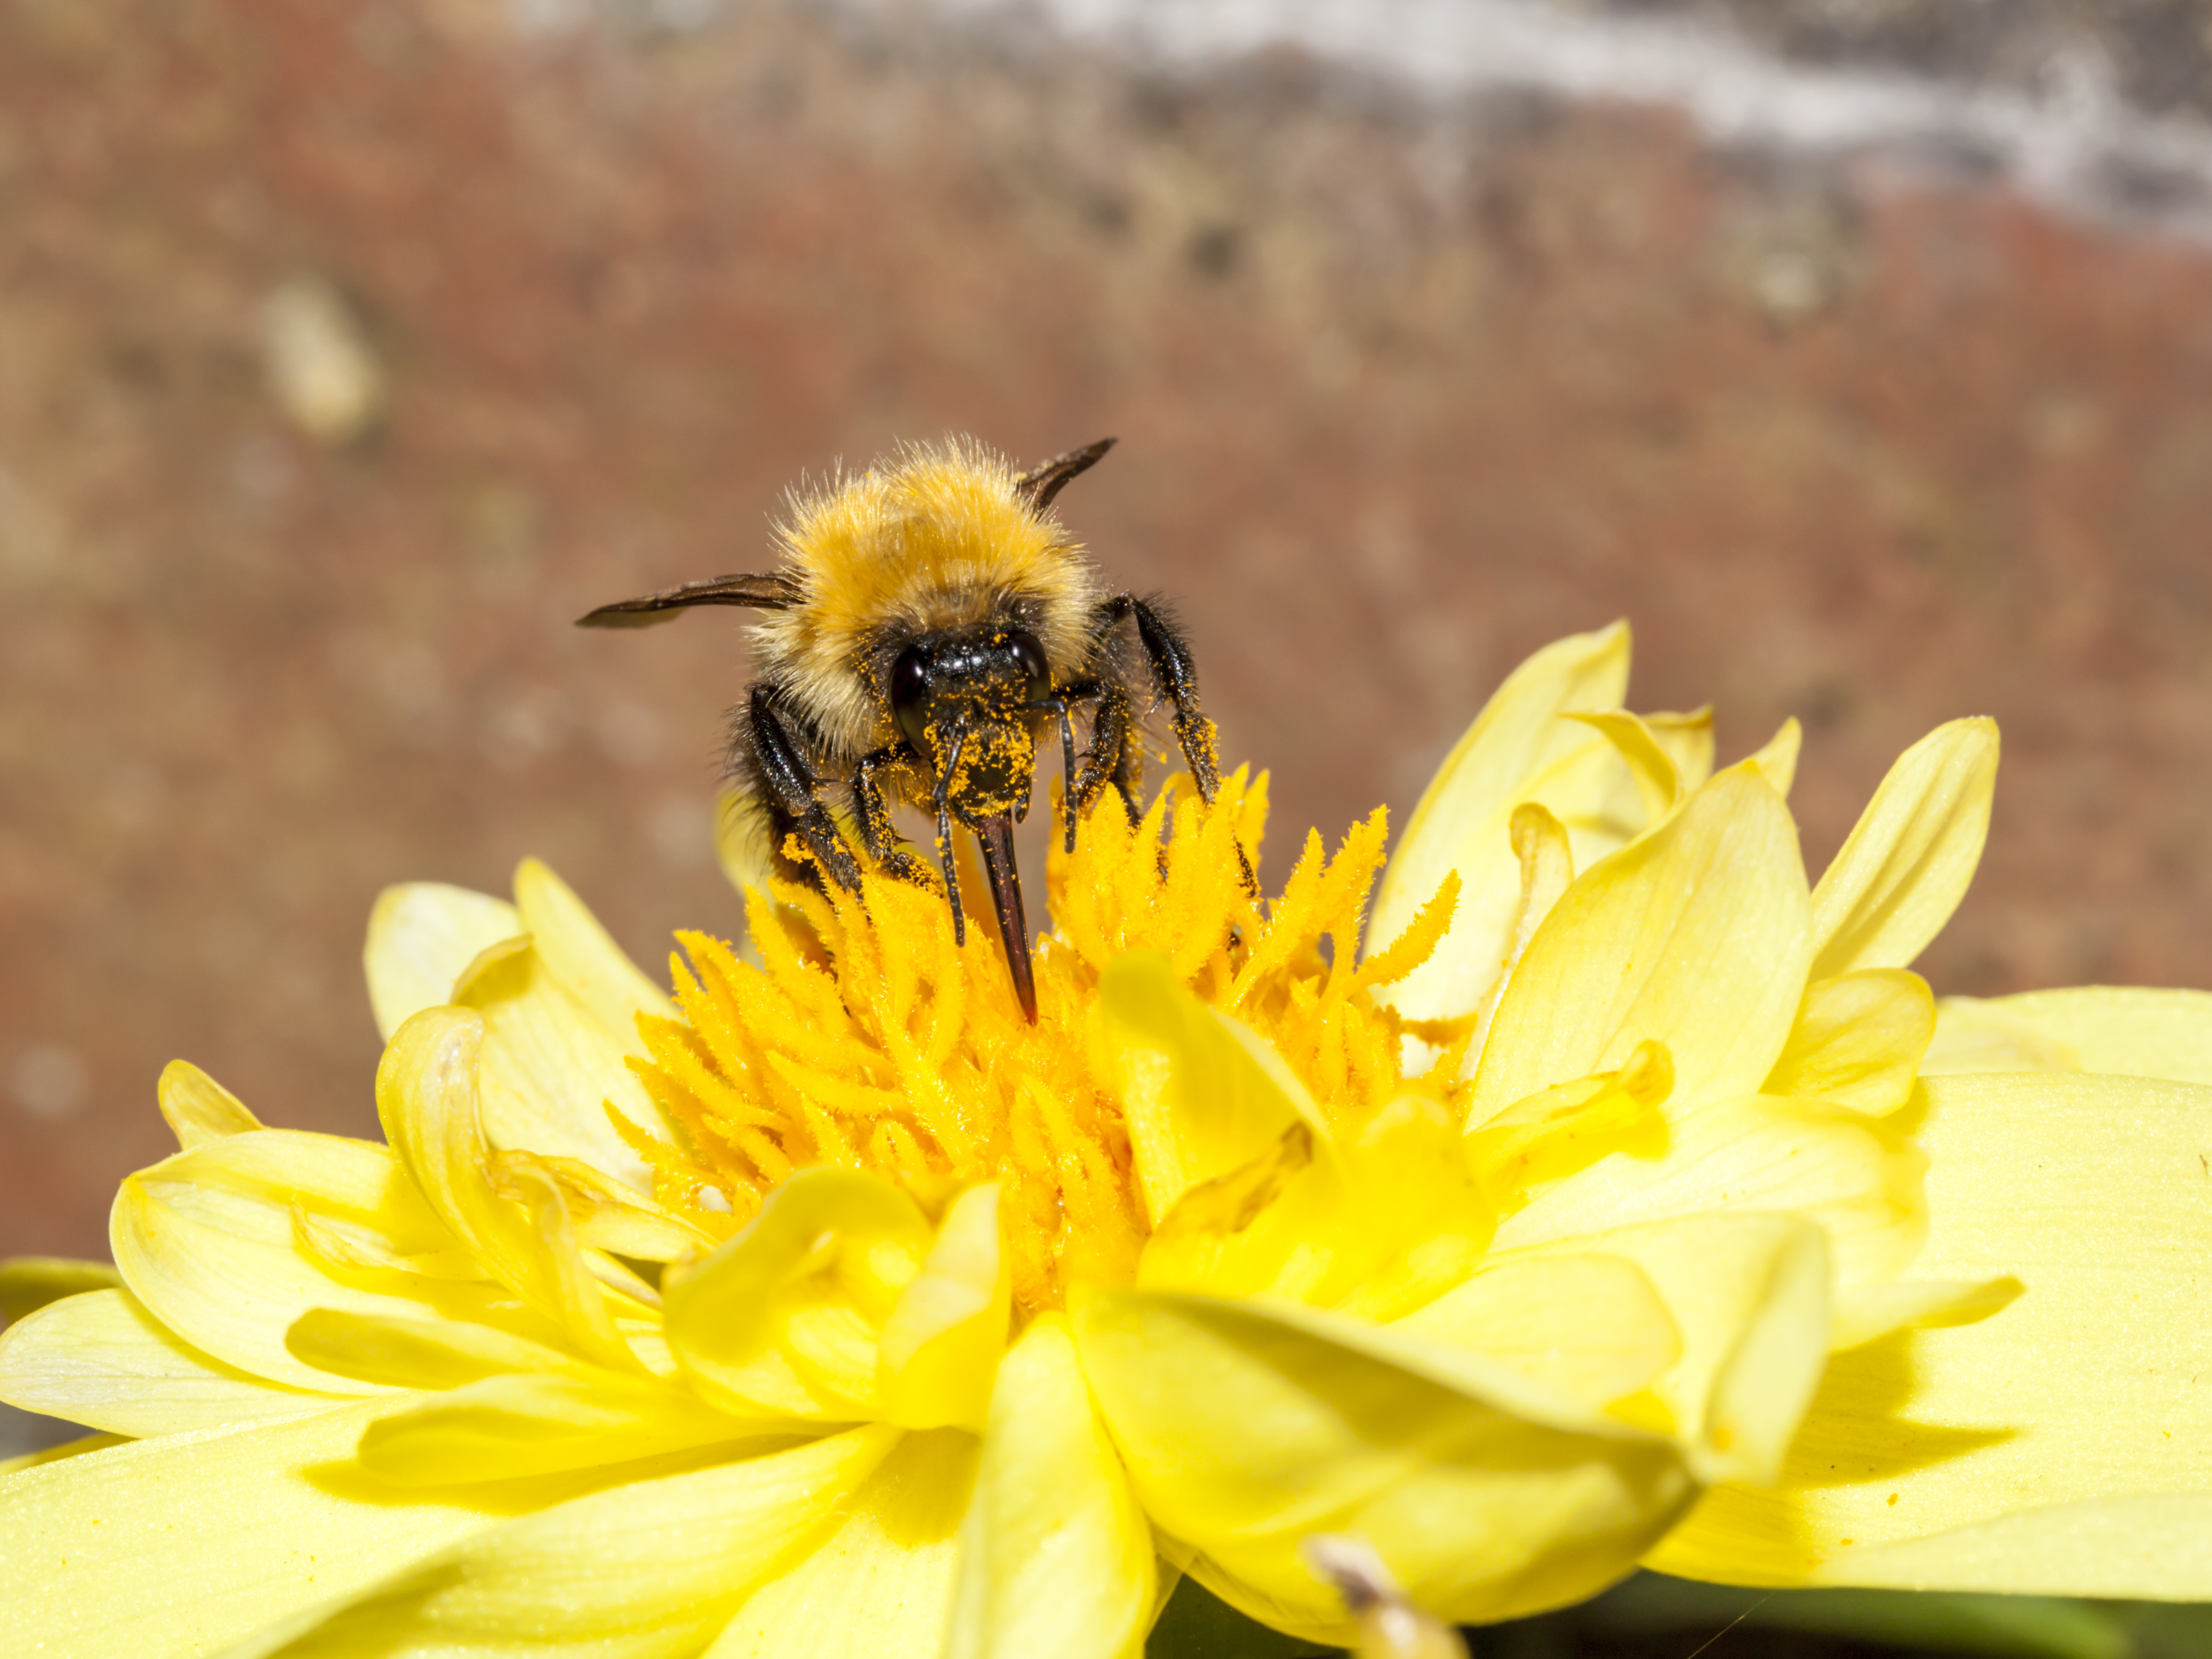
plant, flower, petal, pollen, insect, yellow, flora, fauna, invertebrate, close up, uk, bee, bumblebee, nectar, peterborough, macro photography, honey bee, daisy family, pollinator, membrane winged insect